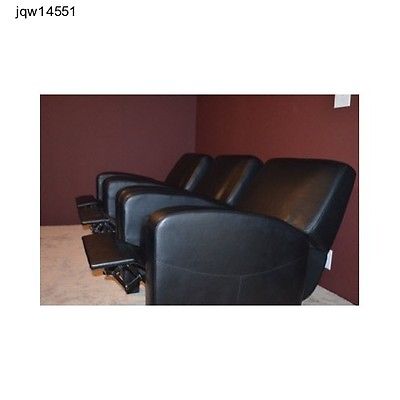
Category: chair